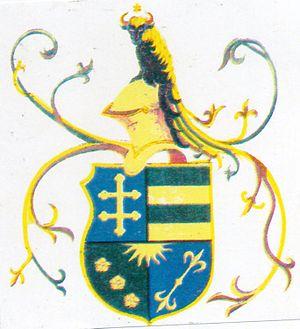
La principauté de Moldavie est un État européen historique. Avec celle de Valachie et celle de Transylvanie, c'est l'une des trois principautés médiévales à population roumanophone. Avec la Valachie c'est aussi l'une des deux « principautés danubiennes ». La Moldavie en tant que région historique, couvrait un territoire aujourd'hui partagé entre trois États modernes : la Roumanie, la Moldavie et l'Ukraine. Son histoire constitue une période importante du passé de la république de Moldavie et de la Roumanie, qui en revendiquent toutes deux la culture, les souverains, le patrimoine littéraire et les monuments. Elle avait une législation, une armée, une flotte sur le Danube et un corps diplomatique : ce n'était donc pas, comme le représentent de façon inexacte de nombreux ouvrages historiques modernes, une province turque ou polonaise, mais une principauté d'abord indépendante, ensuite autonome, vassale seulement tantôt des rois de Pologne, tantôt du sultan ottoman de Constantinople.
Les armoiries de la Moldavie constituent l'emblème officiel héraldique de la République de Moldavie.